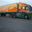
Label: truck